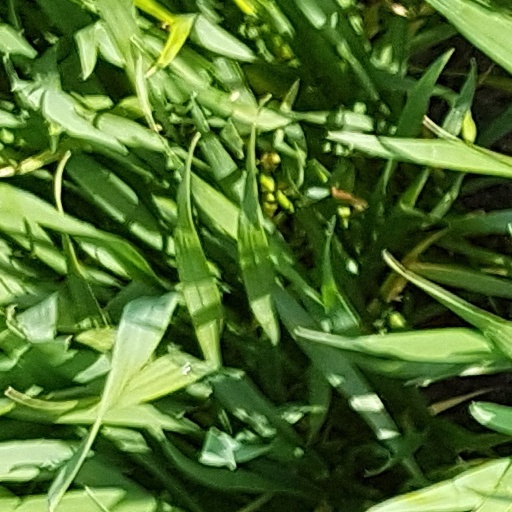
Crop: wheat